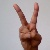
The image shows a hand gesture representing the letter 'V' in Indian Sign Language.